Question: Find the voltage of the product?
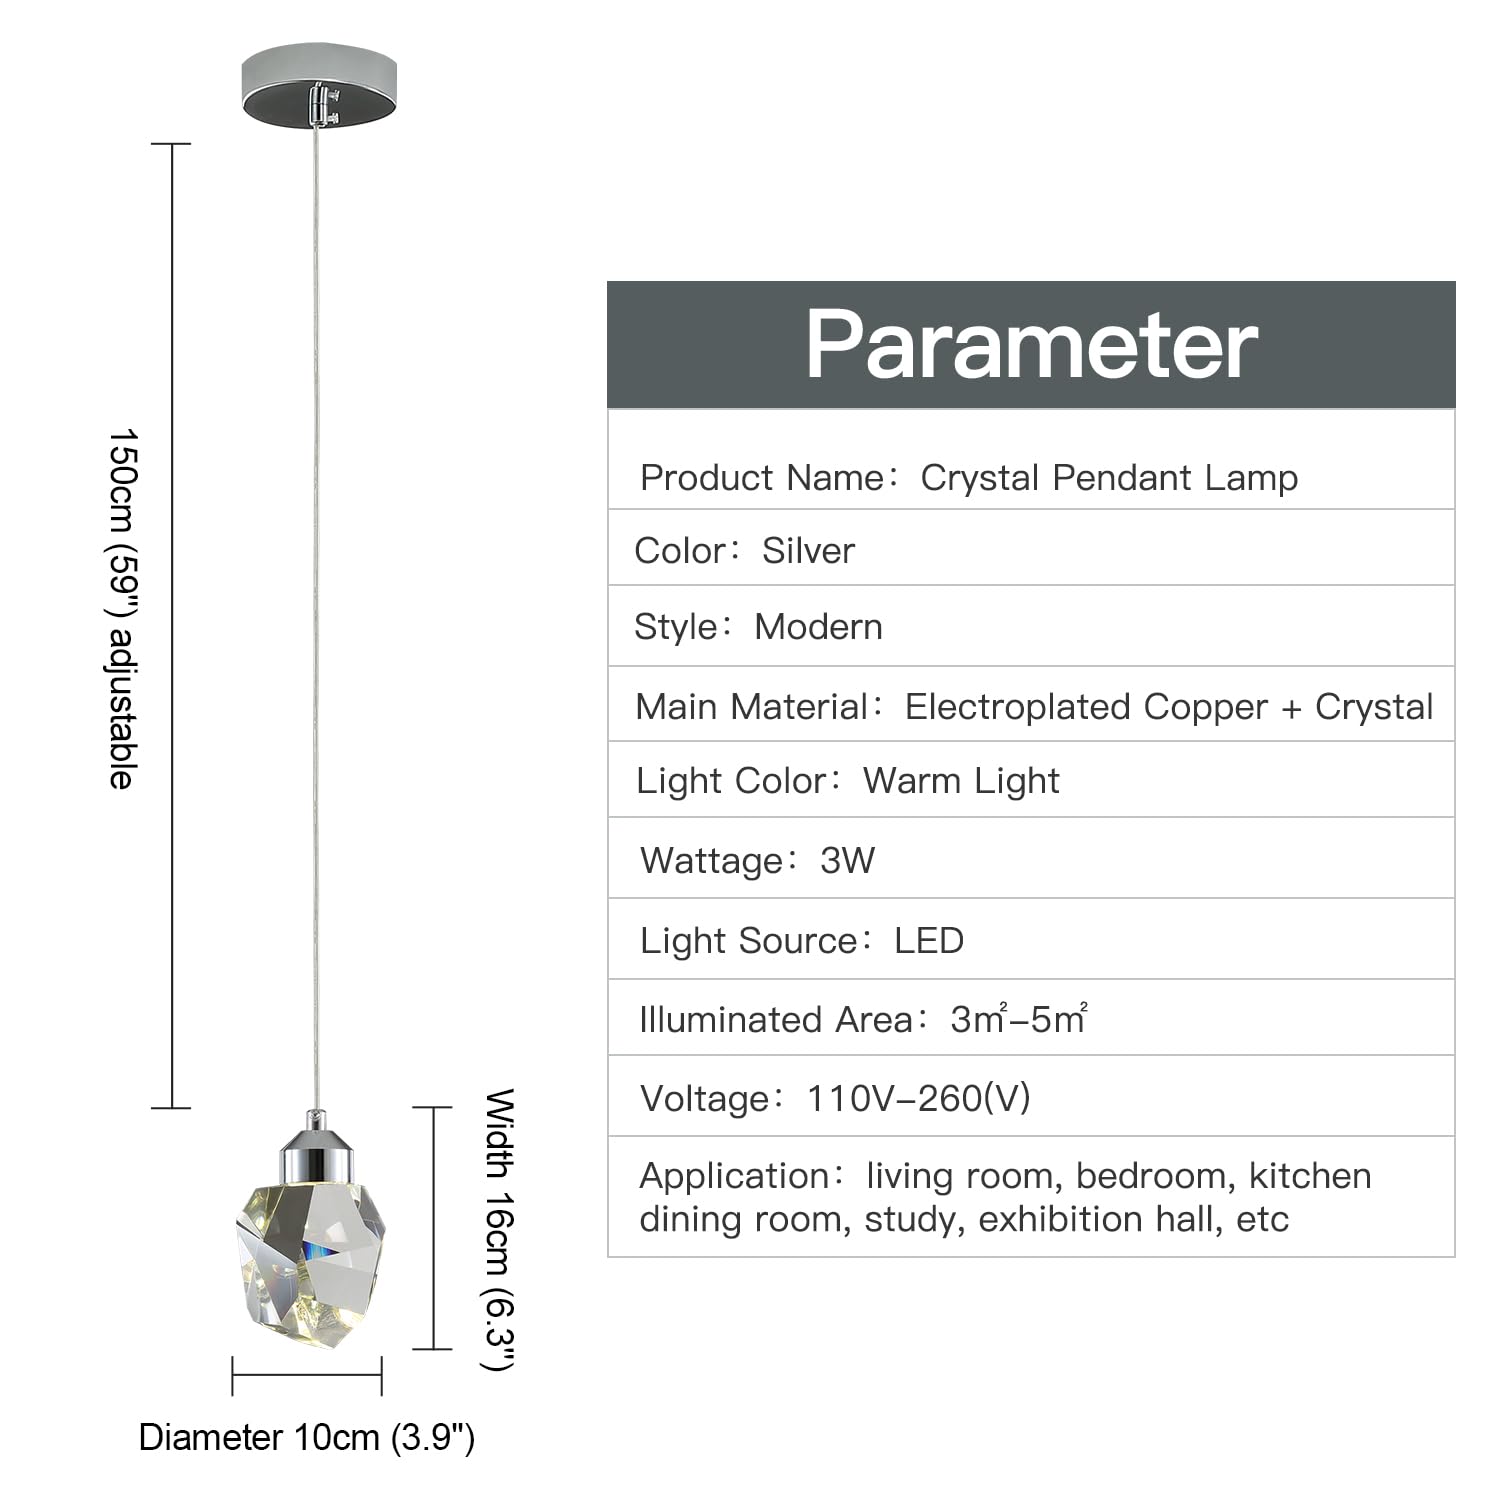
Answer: [110.0, 260.0] volt